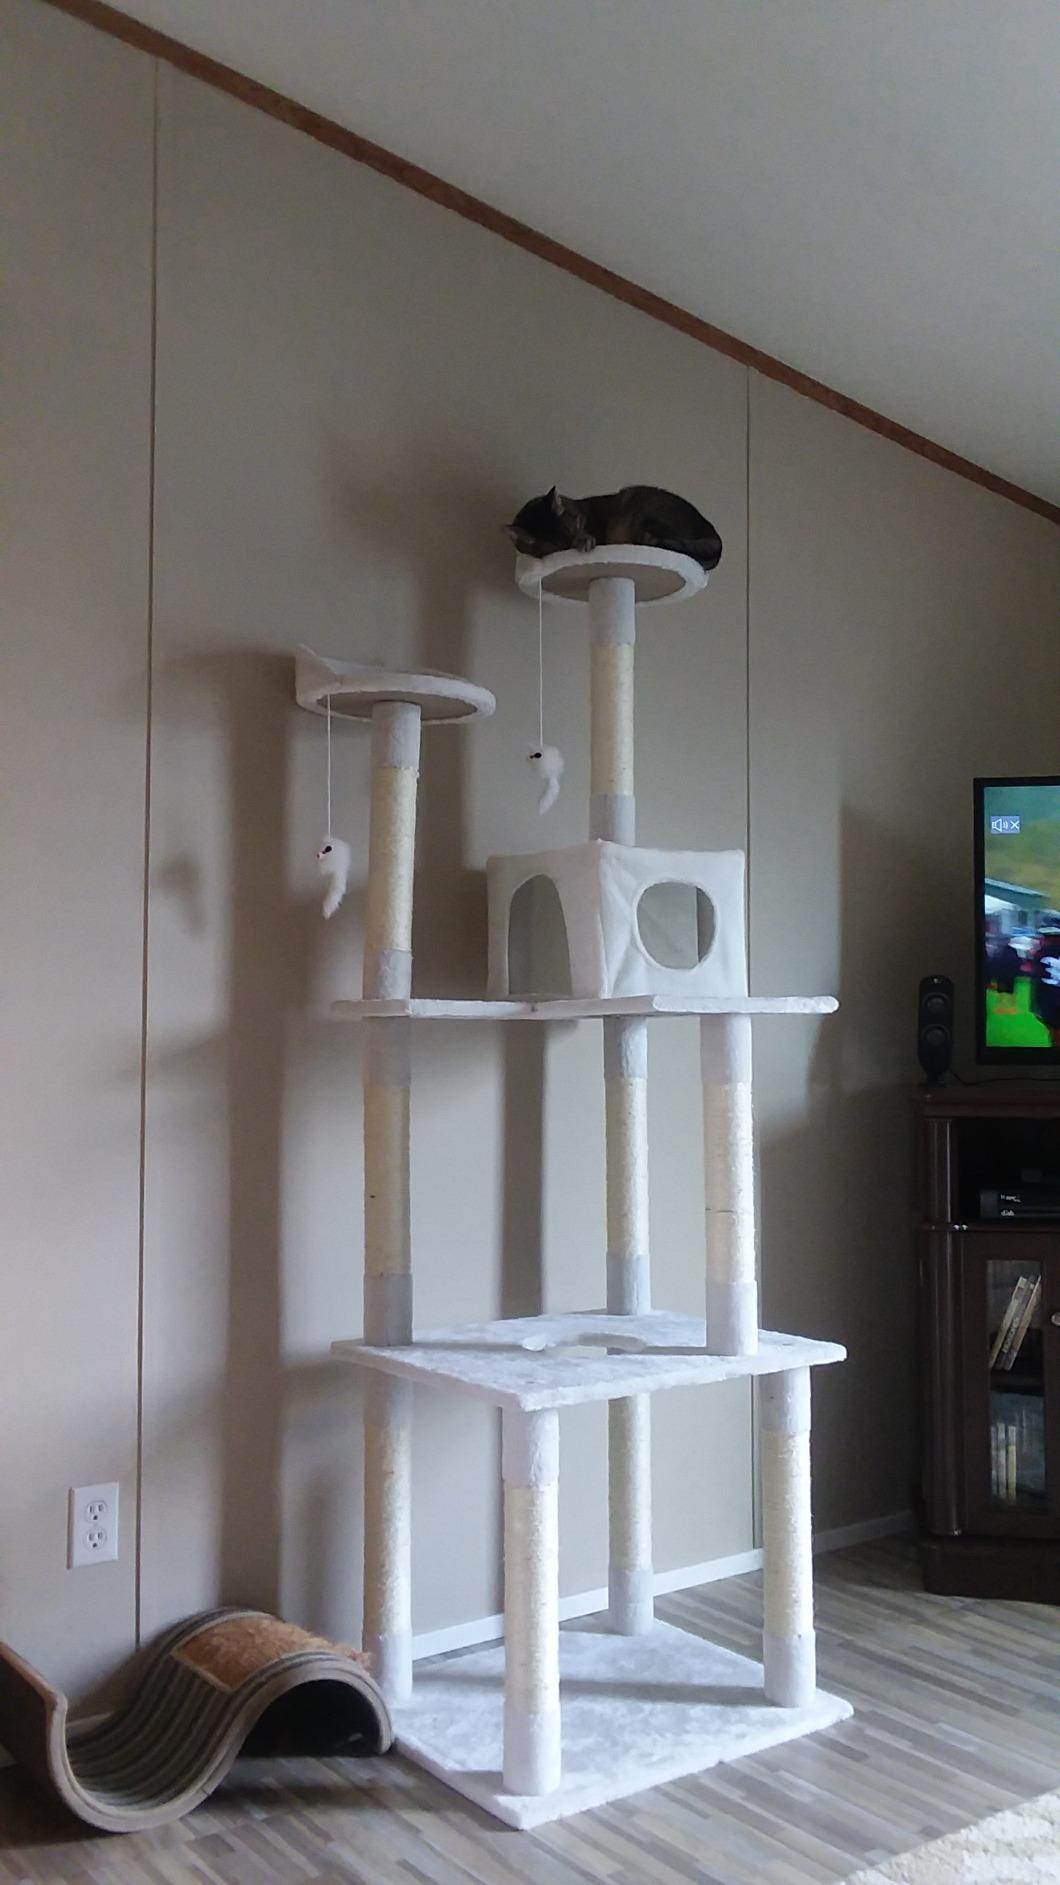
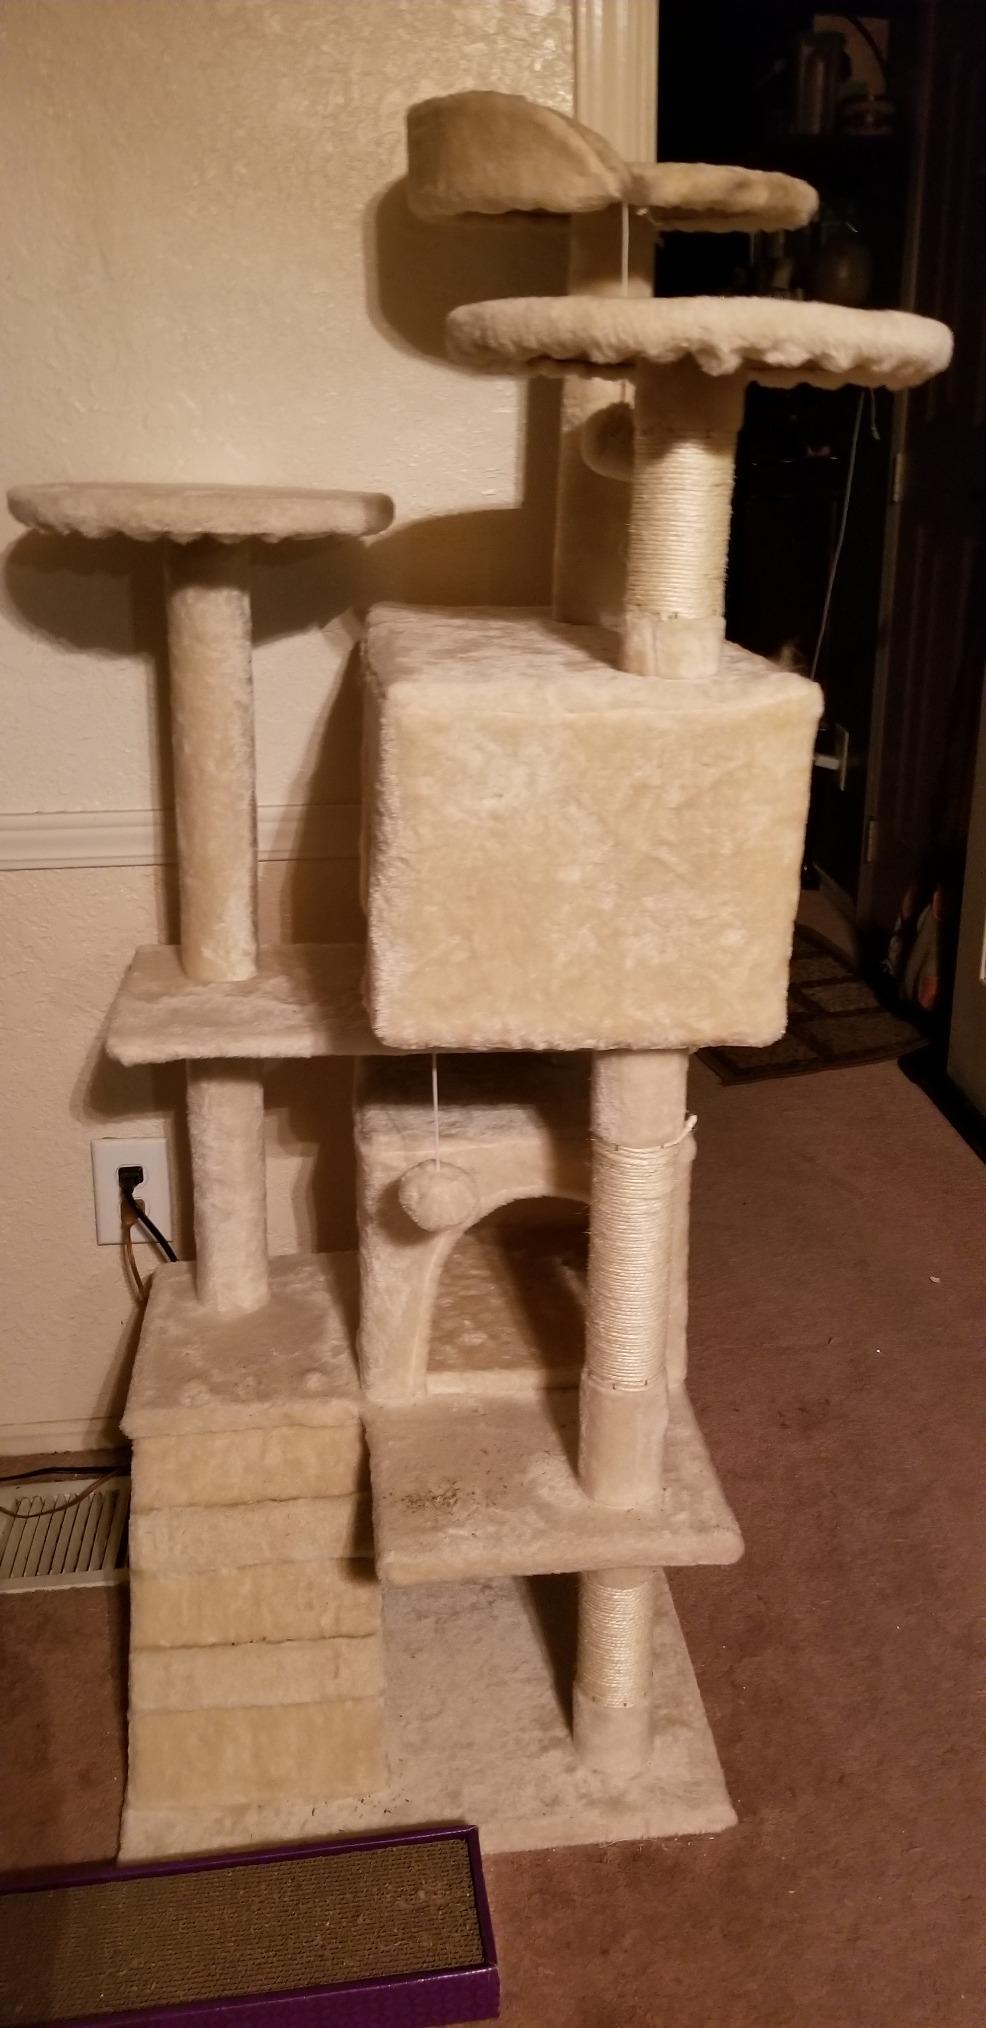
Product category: items_cat tree
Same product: no